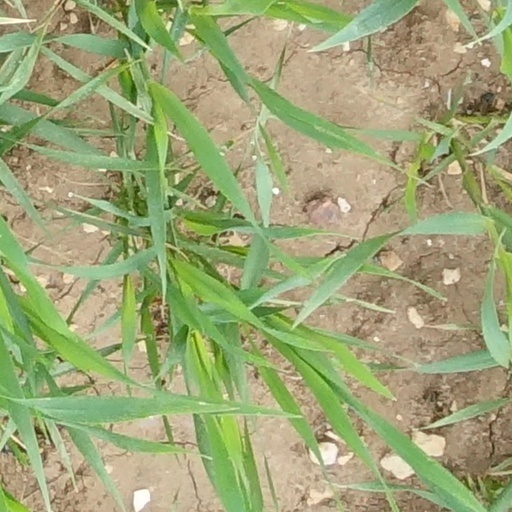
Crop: wheat